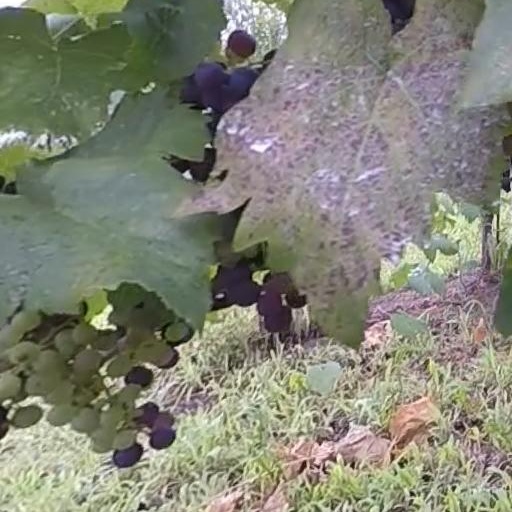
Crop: grape